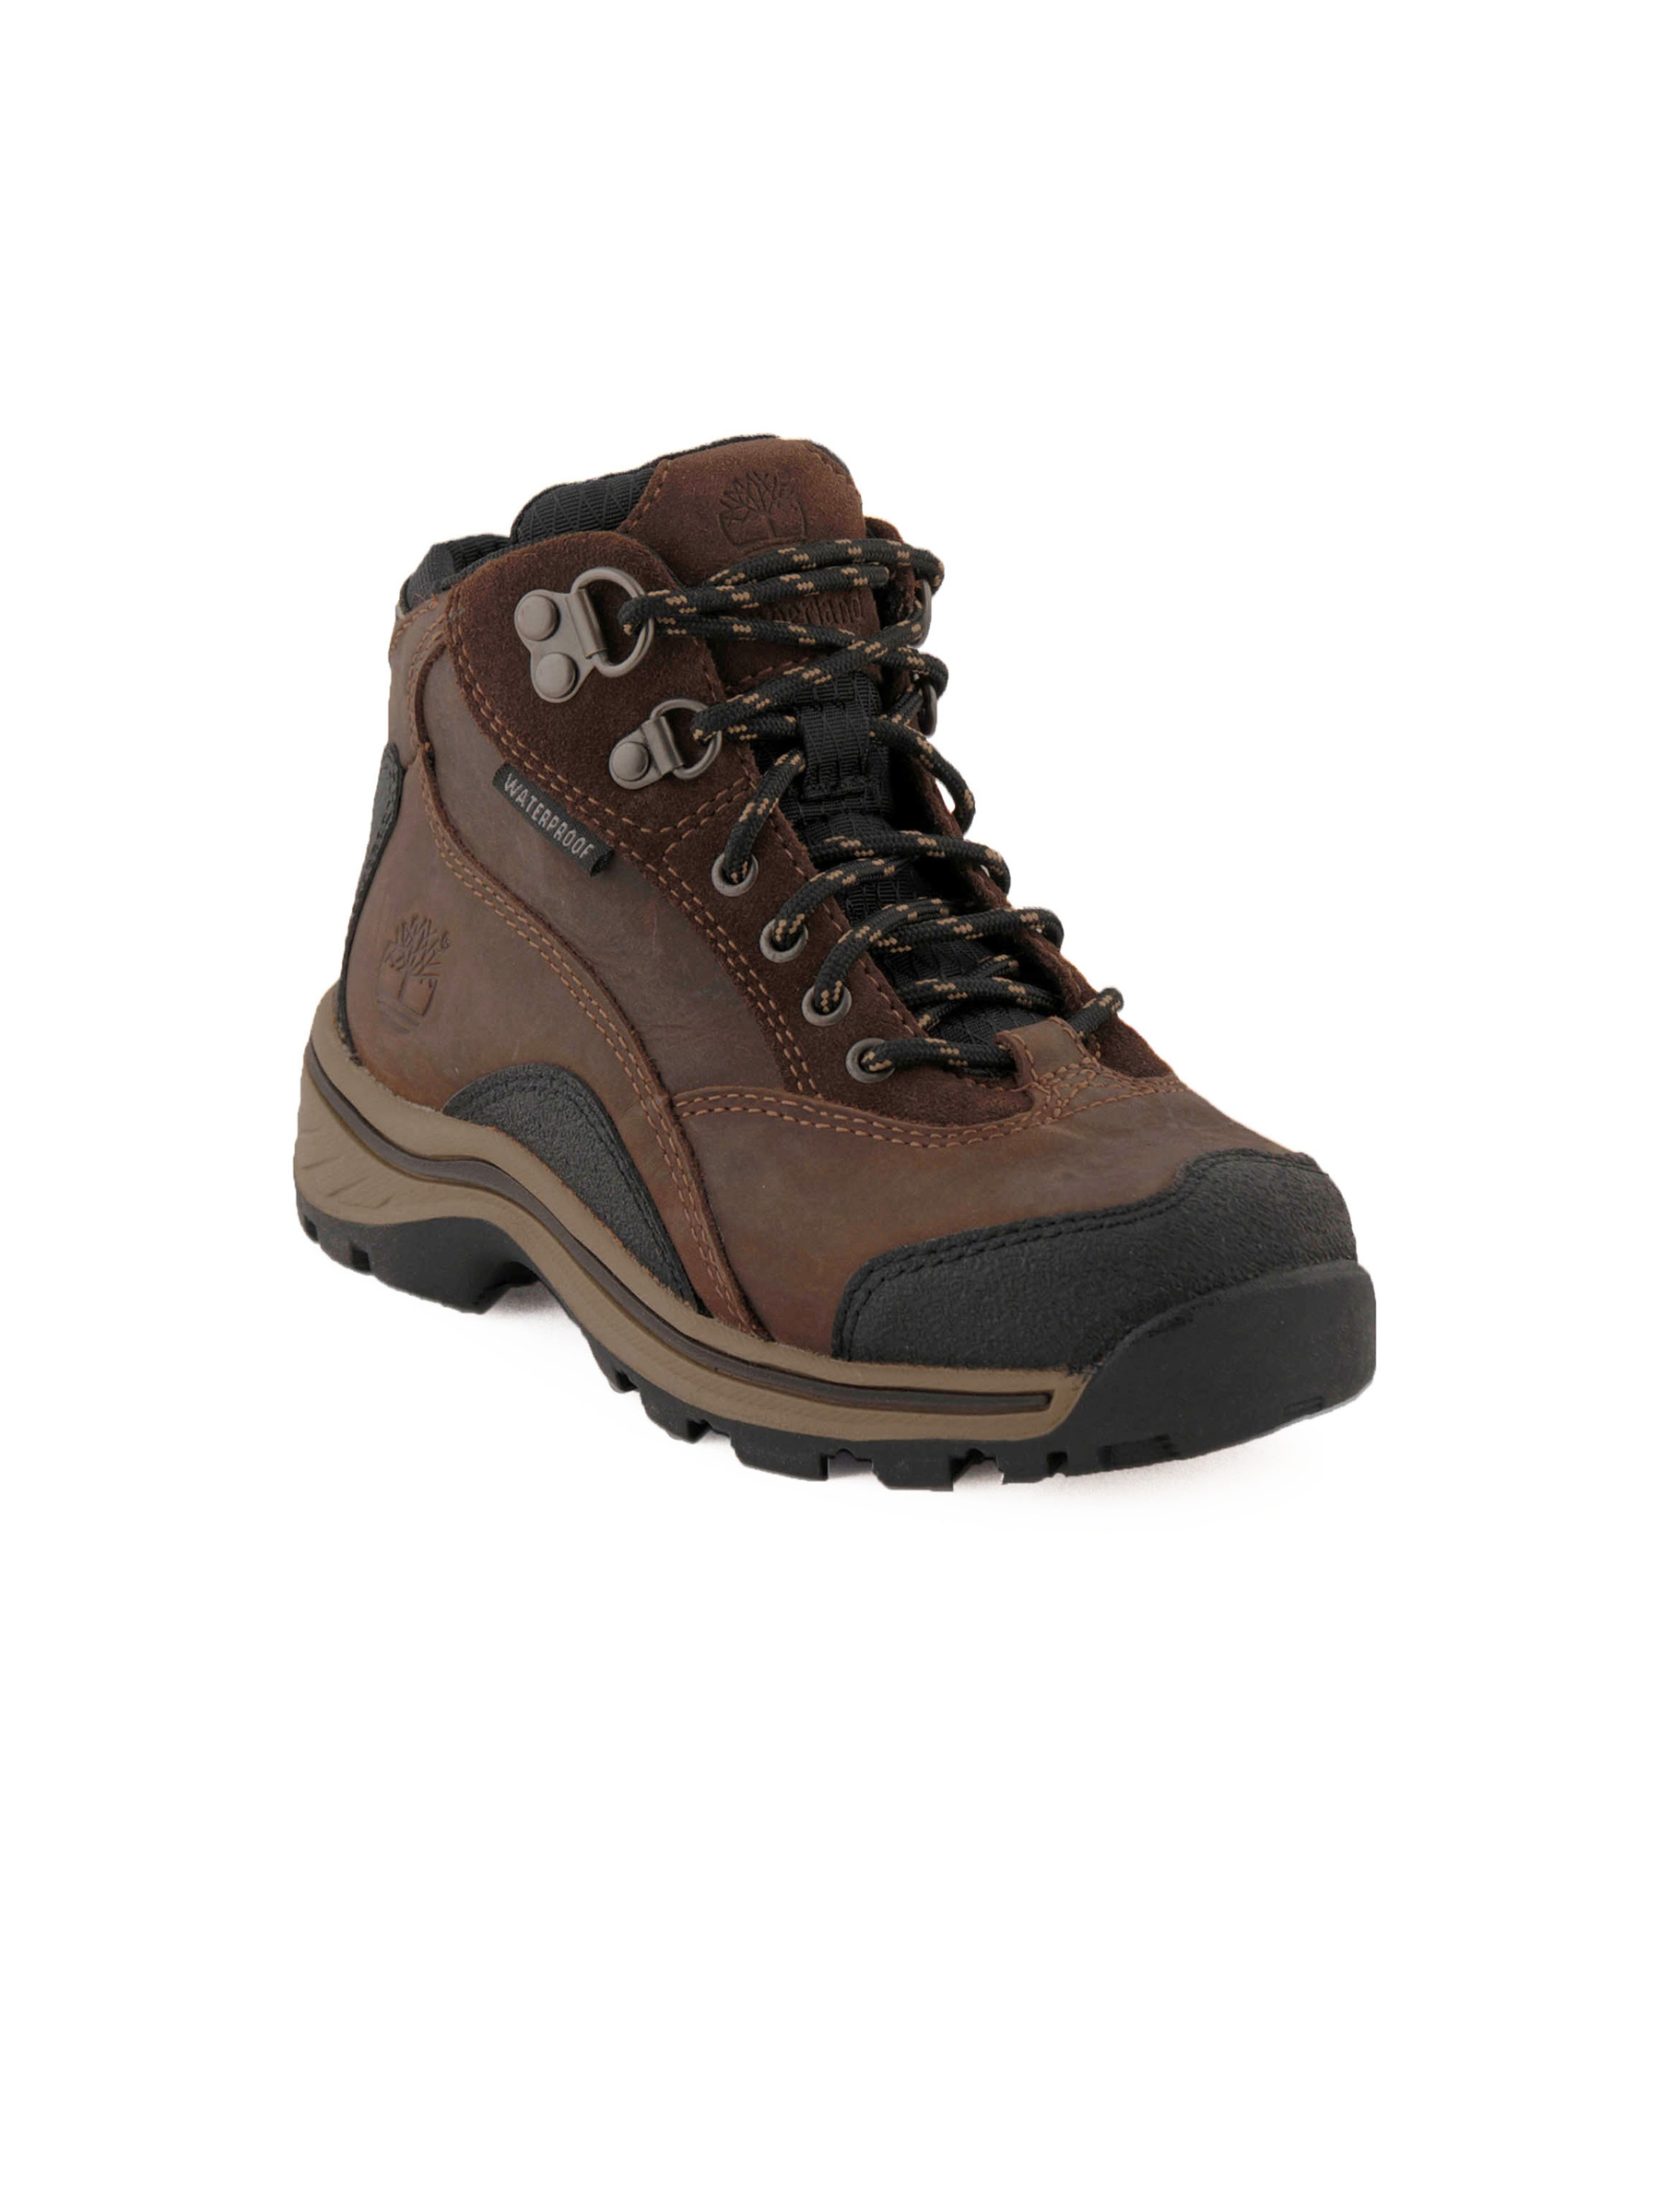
Timberland Men Jeunes Brown Casual Shoes
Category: Footwear / Shoes / Casual Shoes
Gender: Men
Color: Brown
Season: Fall 2011
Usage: Casual